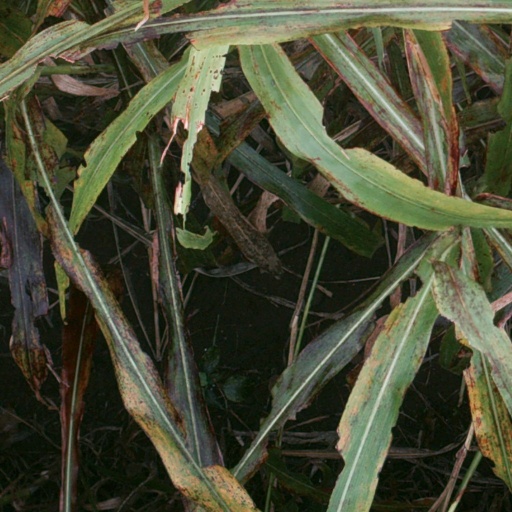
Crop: sorghum